Gravitational scattering

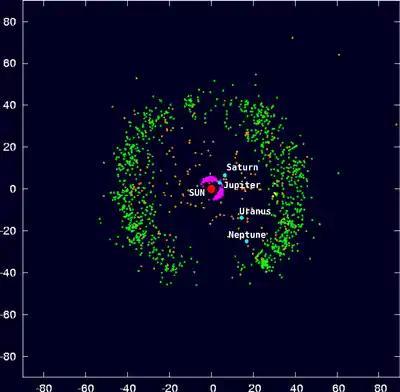
The Kuiper belt (green), in the Solar System's outskirts.

Gravitational scattering is the alteration of trajectories when two or more celestial objects exchange energy and momentum through close gravitational encounters. This process underpins many dynamical phenomena in astrophysics, from the formation of binary star systems to the ejection of bodies from planetary systems. When objects like stars, planets, or black holes pass close enough to influence each other’s motions, their paths can shift dramatically. Close passages between massive objects—such as stars, planets, or black holes—can produce either bound pairs or unbound ejecta. An example is Jupiter scattering Kuiper belt objects out of the Solar System.